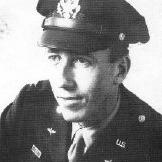
Age: 31